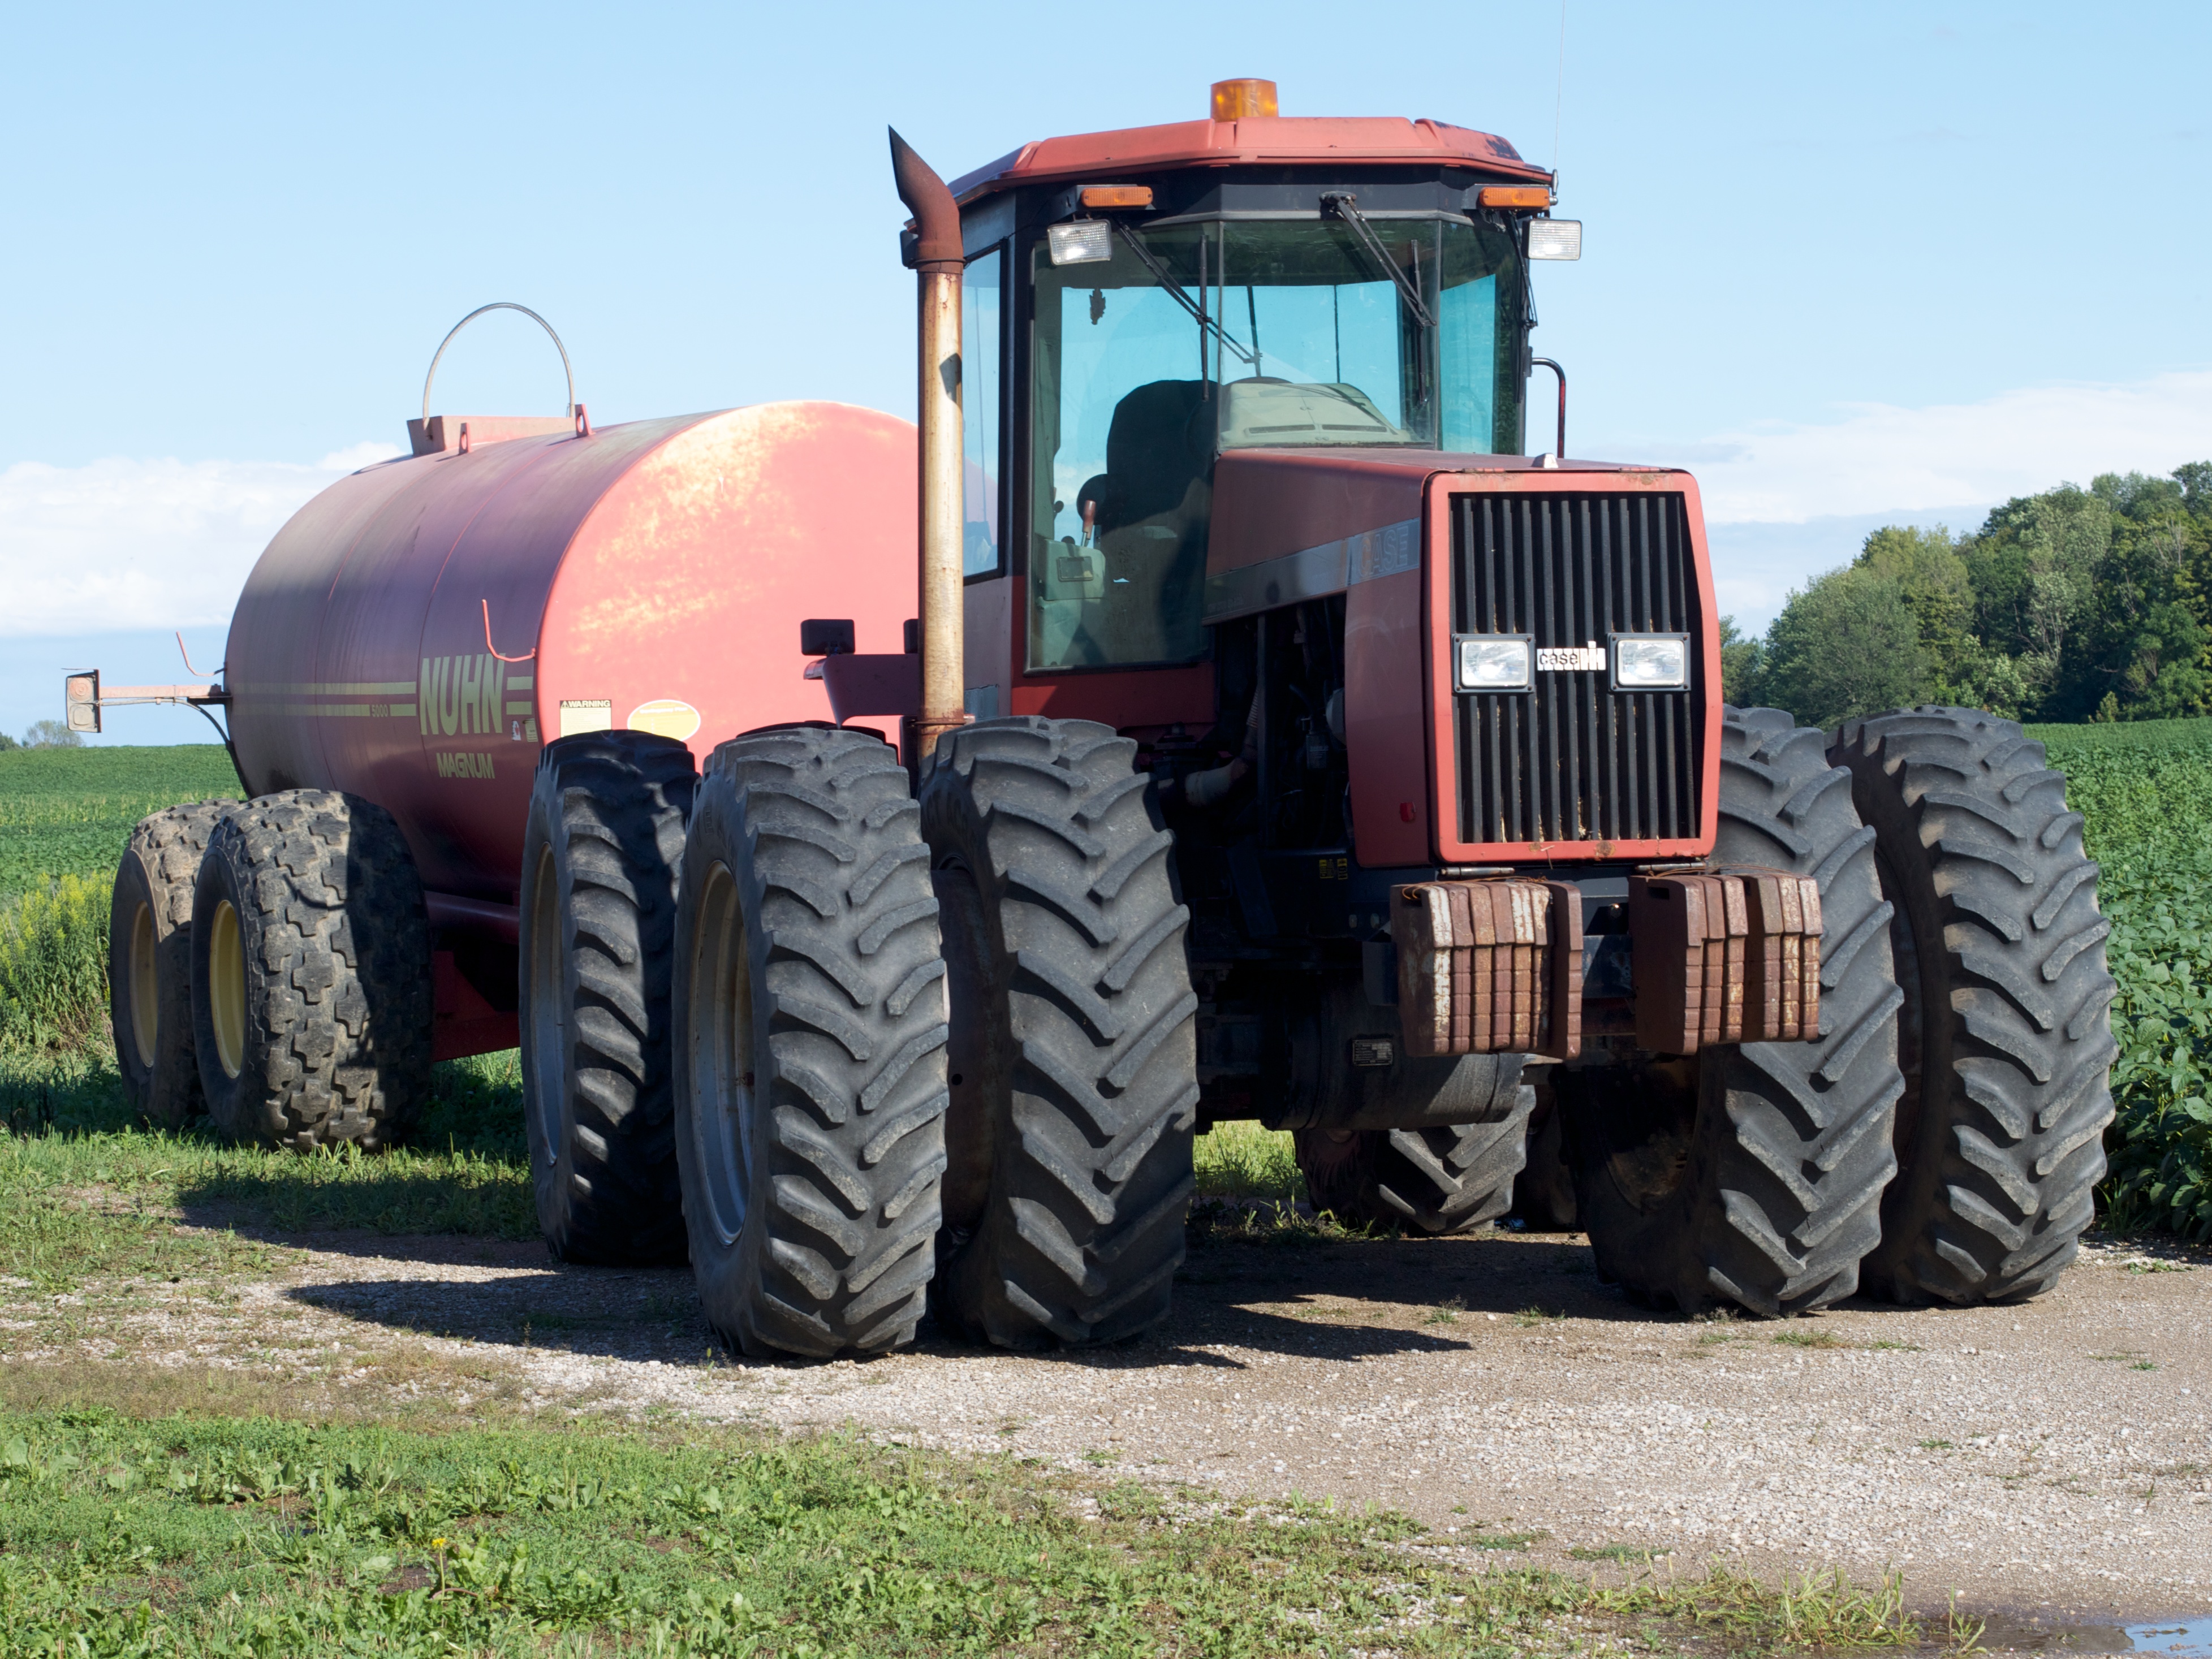
tractor, field, farm, asphalt, transport, vehicle, agriculture, odyssey, agricultural machinery, land vehicle